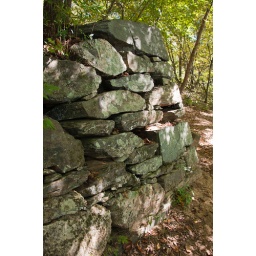
Part of an old retaining wall near the Yadkin river in Pilot Mt State Park.